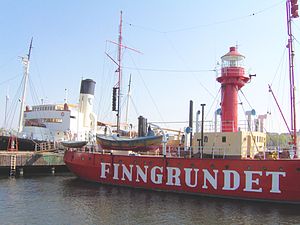
Finngrundet
Fyrskibet Finngrundet med isbryderen SS Sankt Erik i baggrunden ved Vasamuseets kaj på Djurgården, Stockholm, 2006.
Finngrundet er et fyrskib bygget i 1903 på Brodin Værft i Gävle. Tidligere lå den i isfrie del af året, der er for anker i den sydlige del af Den Botniske Bugt, for at markere netop Finngrunden. I 1969 blev skibet taget ud af drift, og er nu ejet af Statens maritima museer som et museum skib. Fyrskibet kan ses ved molen uden for Vasamuseet i Stockholm, hvor den er fortøjet sammen med isbryder.